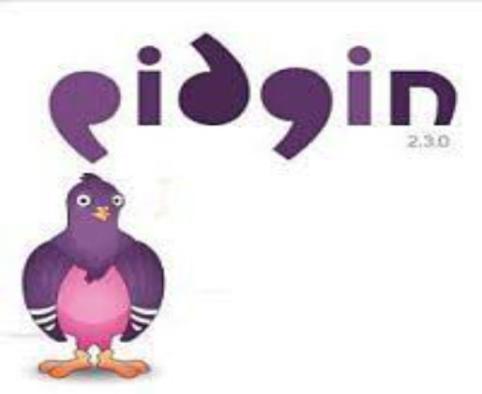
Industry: Others